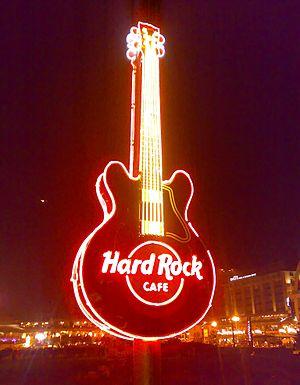
Hard Rock Cafe est une chaîne de restauration fondée en 1971 par Isaac Tigrett et Peter Morton. Le premier Hard Rock Cafe ouvre près de Hyde Park Corner, à Londres dans un centre de vente de Rolls-Royce où, en 1979, les murs commencent à se couvrir de messages éphémères de rock 'n' roll.